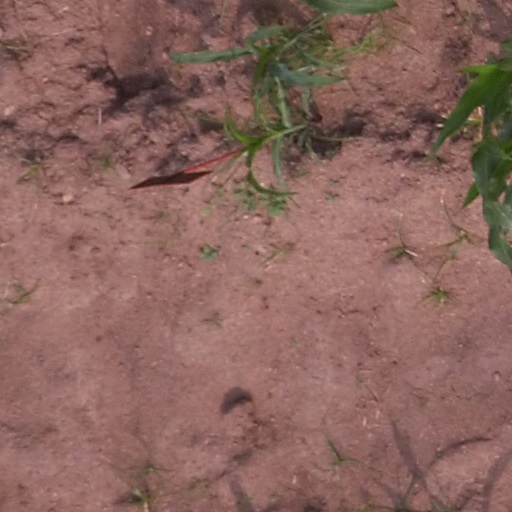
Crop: maize; corn